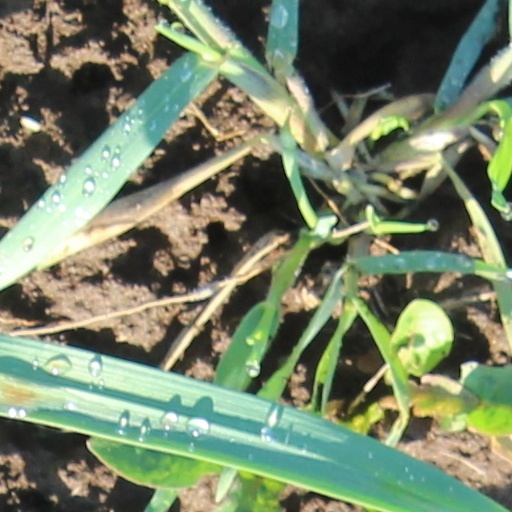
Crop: wheat